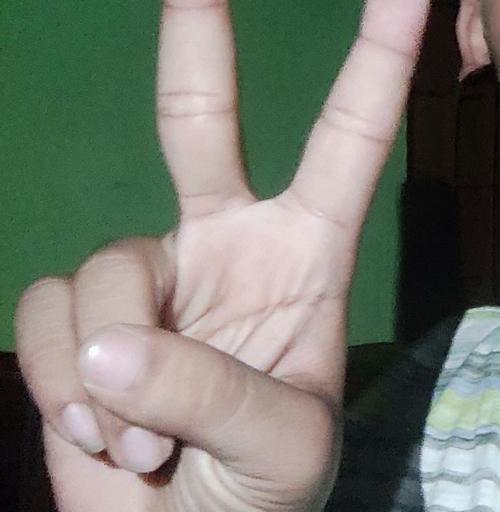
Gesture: peace